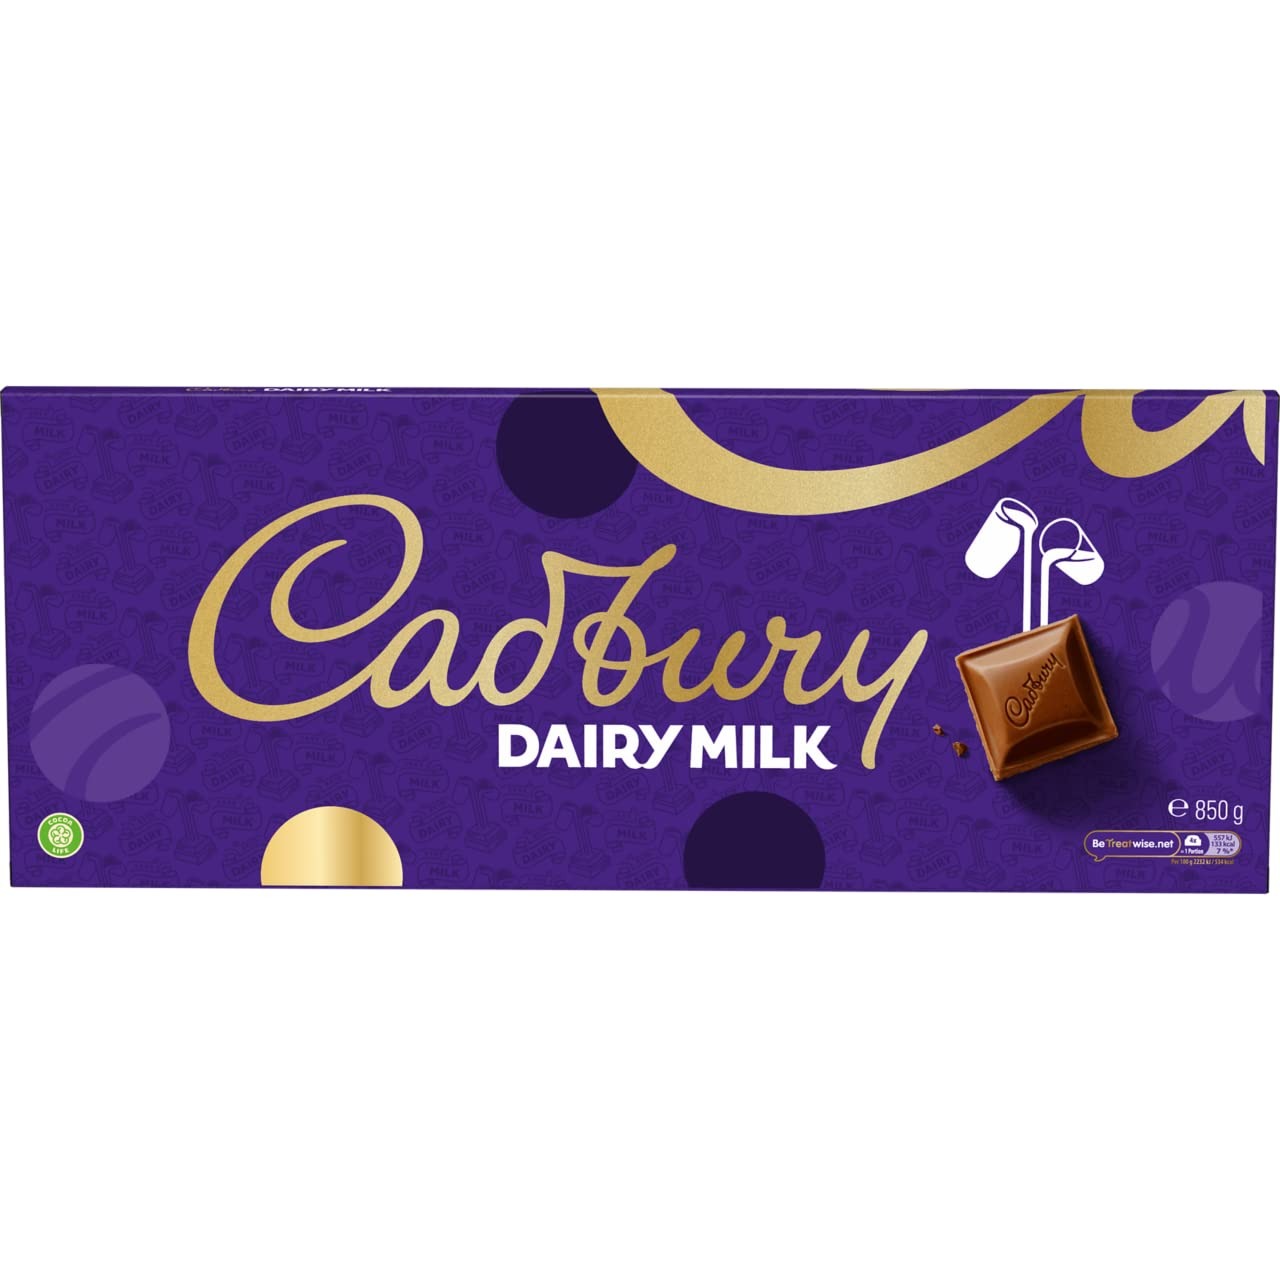
Item Name: Cadbury Dairy Milk Chocolate Bar, 850 g
Value: 30.0
Unit: Ounce

Price: 2.44